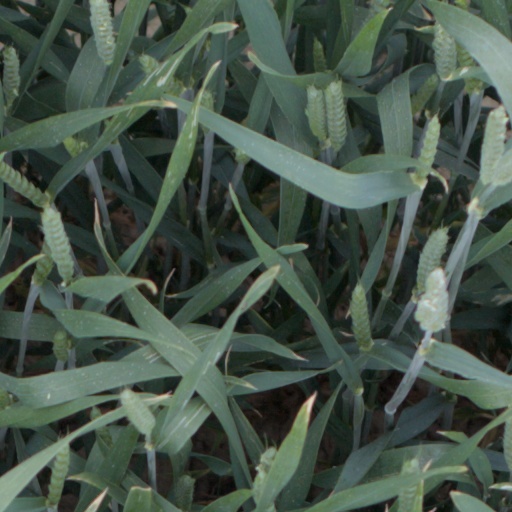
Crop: wheat